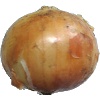
Label: Onion White 1